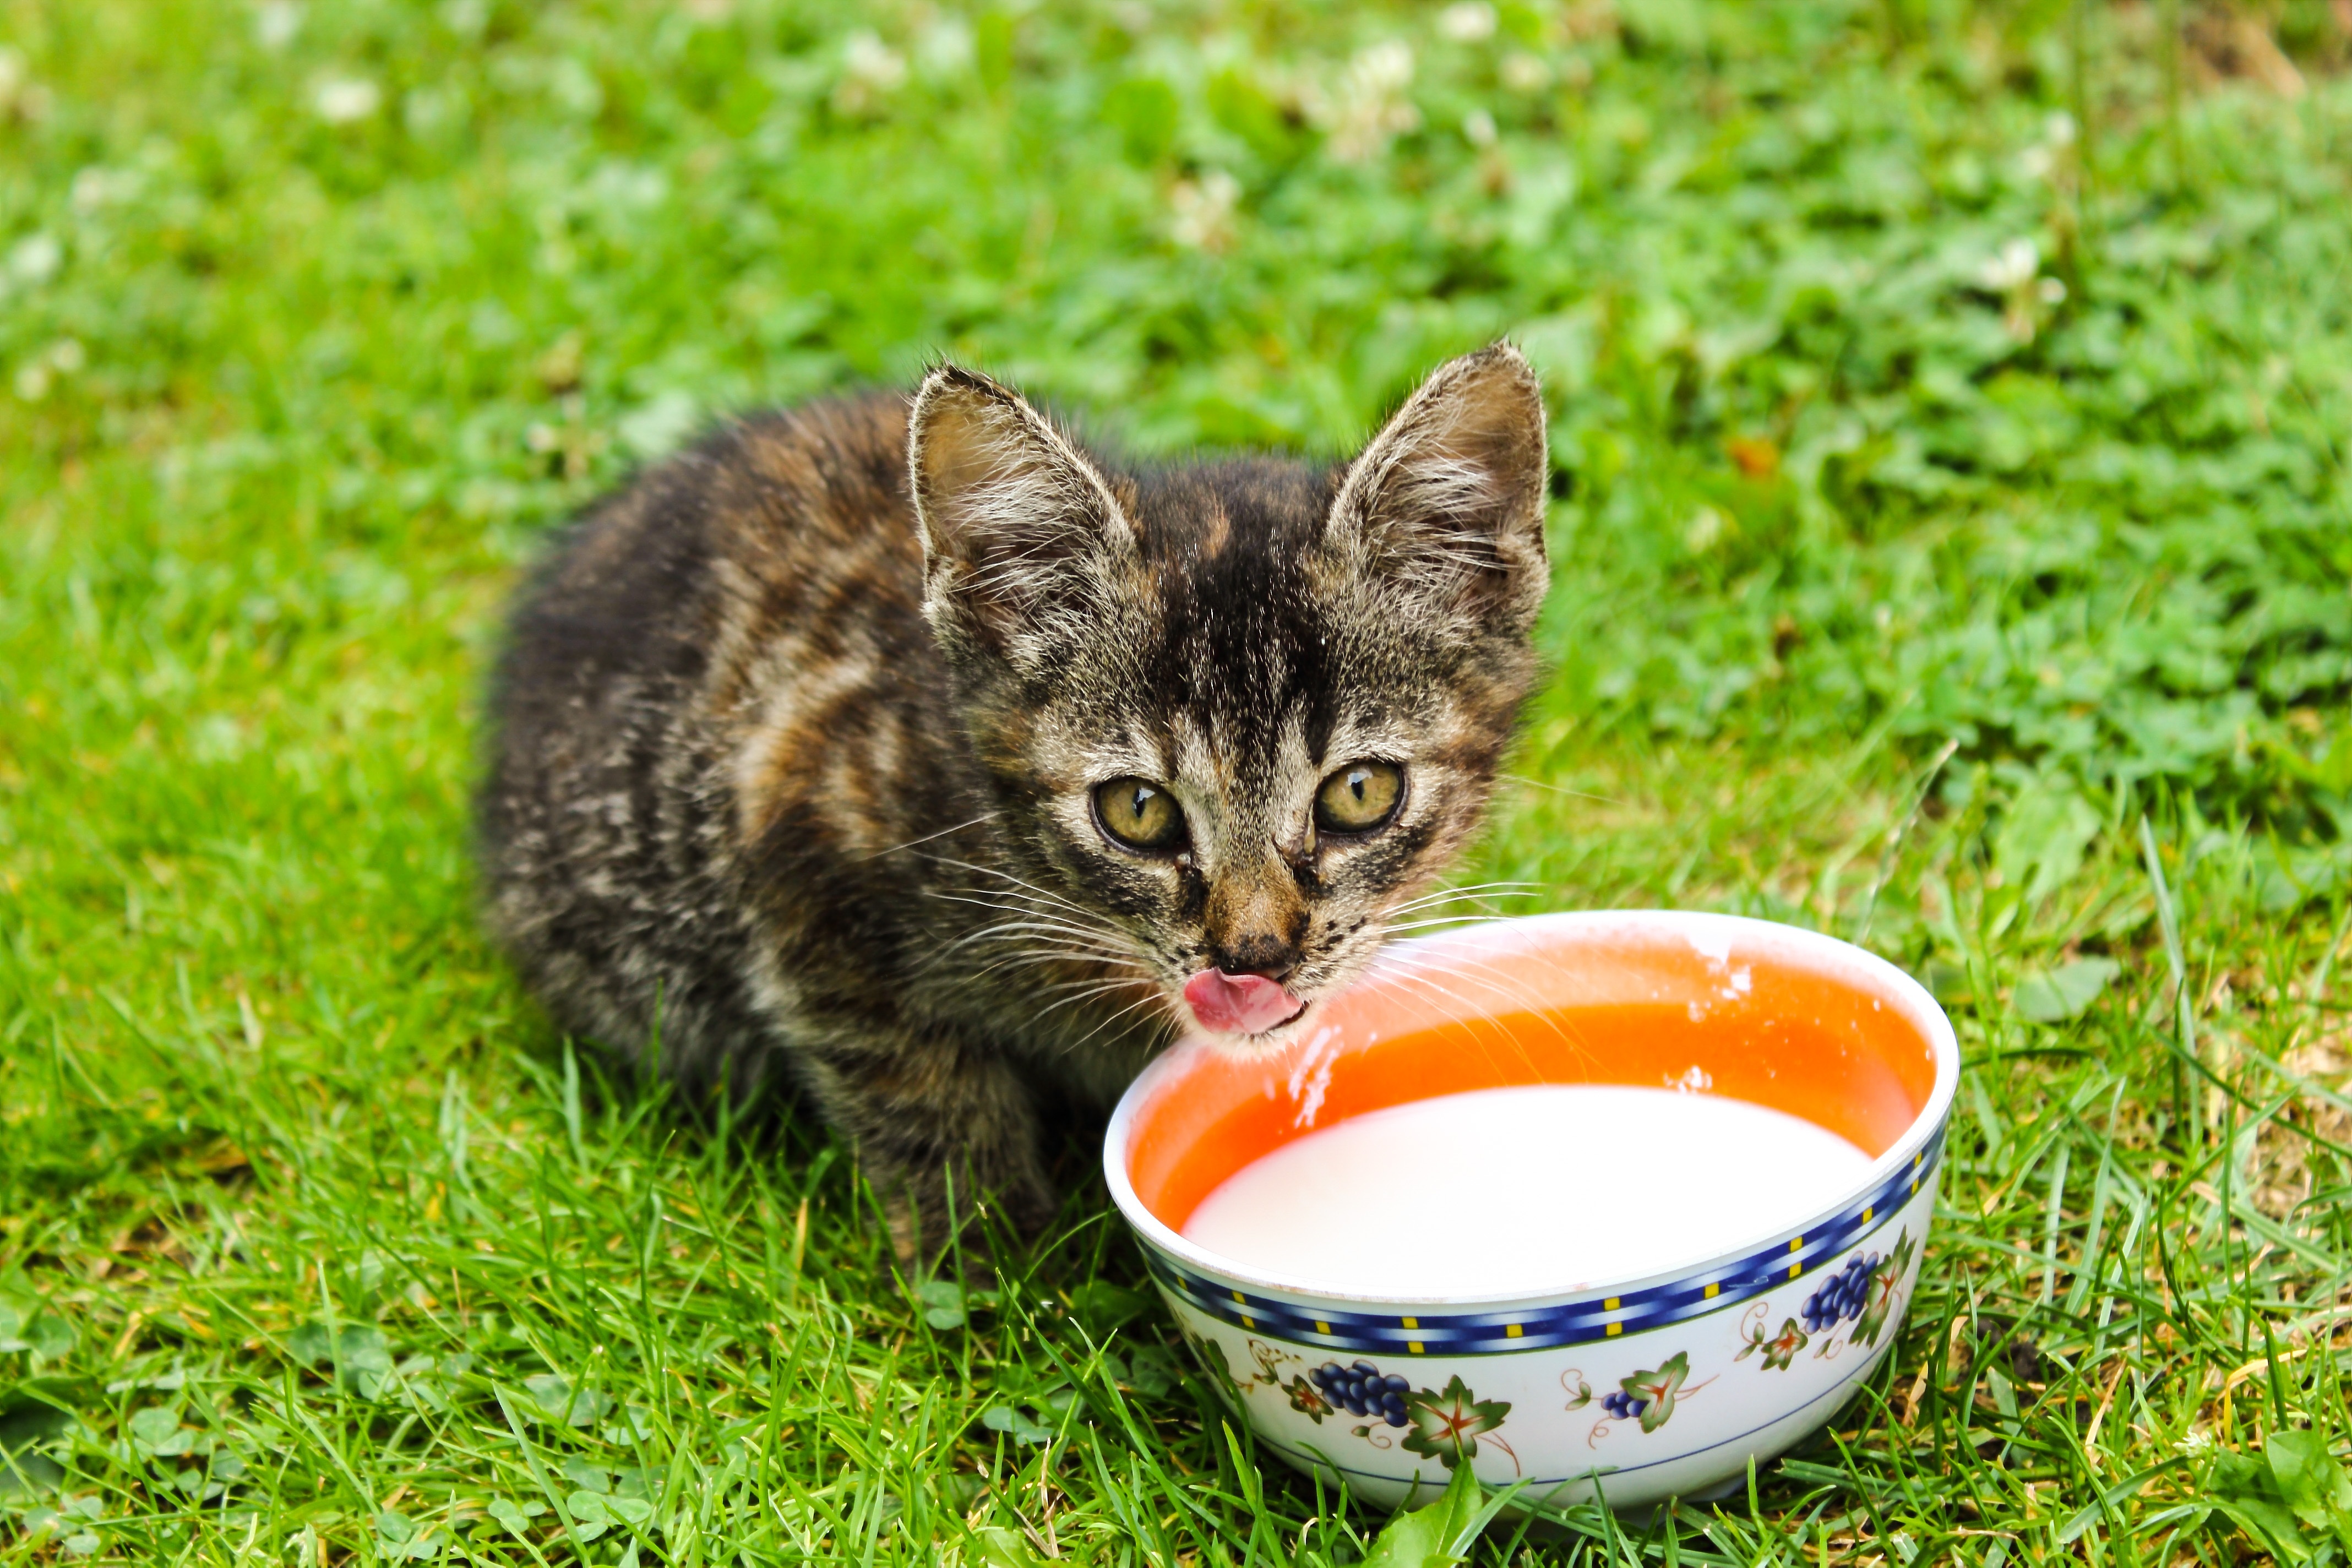
grass, animal, pet, fur, kitten, cat, mammal, garden, milk, fauna, eyes, whiskers, animals, look, vertebrate, tomcat, a young kitten, charming, cat's eyes, wild cat, small to medium sized cats, cat like mammal